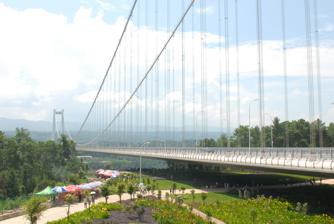
Building: Longjiang Bridge
Country: China
Year built: 2016
Bridge in People's Republic of China This article needs to be updated . Please help update this article to reflect recent events or newly available information. ( January 2019 ) Longjiang Bridge 龙江特大桥 Longjiang Bridge of Baoteng Expressway in Yunnan Province Coordinates 24°50′20″N 98°40′20″E / 24.8388°N 98.6722°E / 24.8388; 98.6722 Carries S10 Baoteng Expressway Crosses Long River Locale Baoshan, Yunnan , Yunnan , China Characteristics Design Suspension bridge Material Steel Total length 2,471 m (8,107 ft) Width 33.5 m (110 ft) Height 169.7 m (557 ft) Longest span 1,196 m (3,924 ft) Clearance below 280 m (920 ft) History Construction start August 2, 2011 Construction end April 5, 2016 Opened May 1, 2016 Location The Long River Bridge or Longjiang Bridge (龙江特大桥) is a suspension bridge near Baoshan , Yunnan , China . The main span of the bridge is 1,196 m (3,924 ft) making it one of the longest ever built . The bridge is also one of the highest in world sitting 280 m (920 ft) above the river below. The bridge started construction on August 2, 2011, completed construction in April, 2016, and was opened to the public on May 1, 2016. Longjiang Bridge under construction (2015) The project cost around 1.96 billion Yuan (Roughly 272 million USD). Geography The bridge is part of S10 Baoshan–Tengchong Expressway , connecting the cities of Baoshan and Tengchong in southwest China, and going straight to Myanmar. It crosses the Long River Valley, the largest natural obstacle on the Baoteng Expressway. Prior to the bridge, going from Baoshan to Tengchong involves a 13.5 km (8.4 mi) detour down to the valley floor. See also List of bridges in China List of highest bridges List of longest suspension bridge spans References